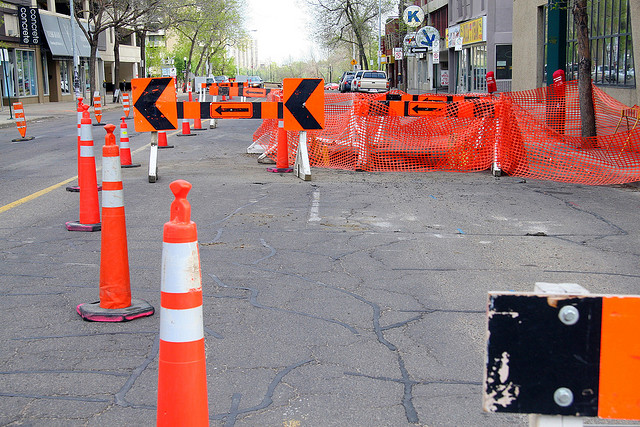
user: Given an image and a question. Answer the question in a short answer. Question: What direction would you drive in this situation? Short Answer:
assistant: left